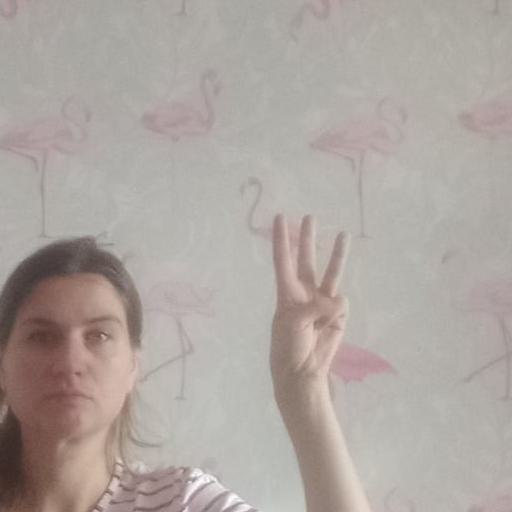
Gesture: three